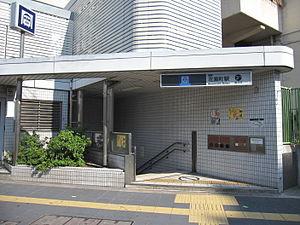
Hanazonocho est une station du métro d'Osaka sur la ligne Yotsubashi dans l'arrondissement de Nishinari à Osaka.